Thasos

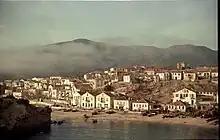
Limenaria in 1950s

The Athenians eventually defeated Thasos' navy, and took the capital after a two-year siege. The Thasians were made to destroy their walls, surrender their ships and their mainland possessions, and pay a regular indemnity. In 411 BC, during a period of political instability at Athens, Thasos accepted a Lacedaemonian governor; but in 407 BC the partisans of Lacedaemon were expelled, and the Athenians under Thrasybulus were admitted.